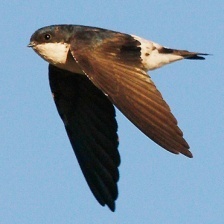
Species: COMMON HOUSE MARTIN
Scientific name: DELICHON URBICUM